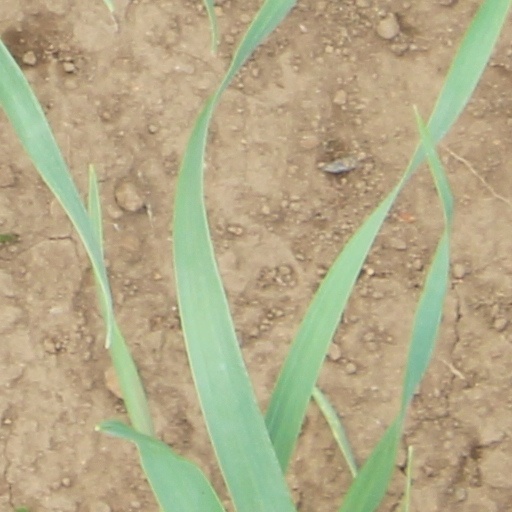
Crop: wheat